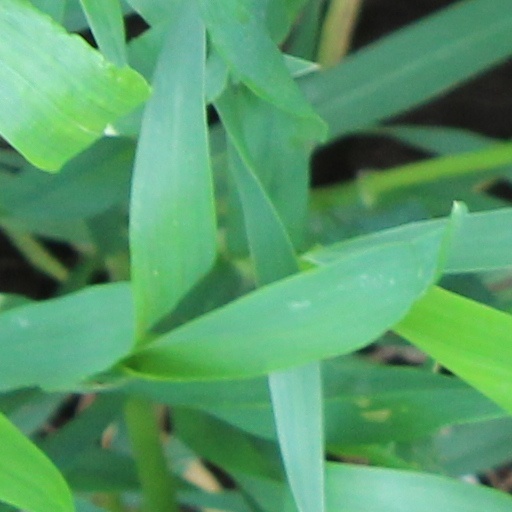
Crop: wheat